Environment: real
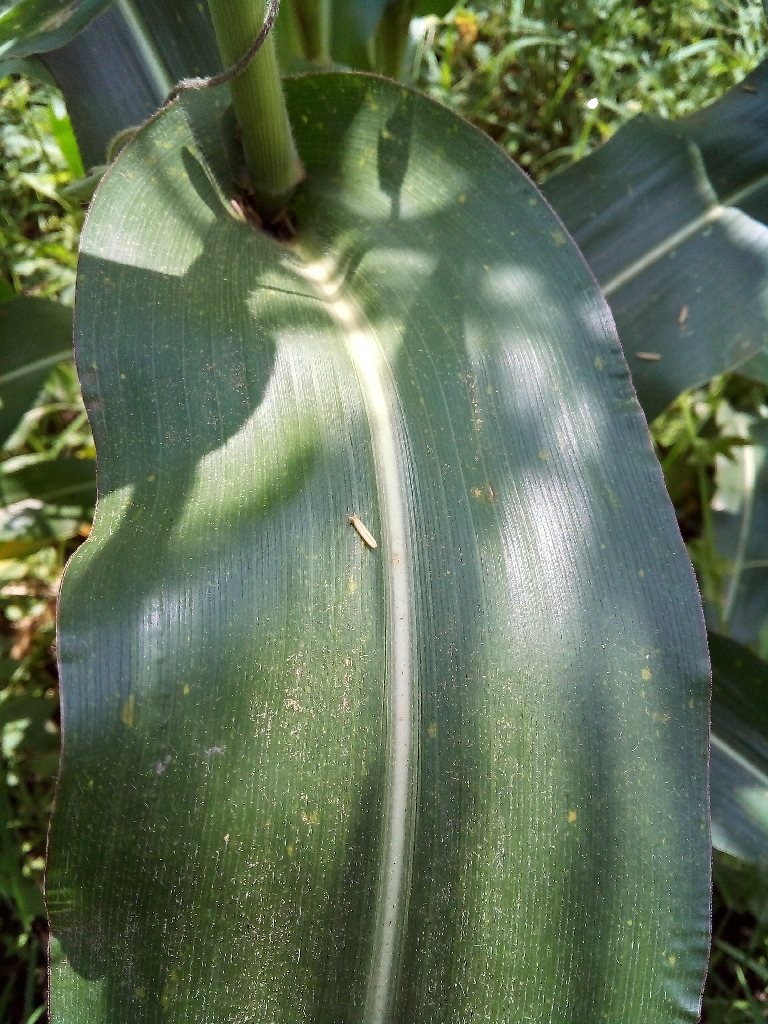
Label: healthy